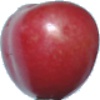
Label: Cherry 2